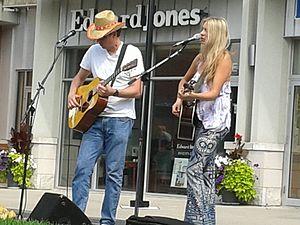
Kate Todd aussi créditée Katie Todd est une actrice, auteure-compositrice-interprète et musicienne canadienne.